Kohala Historical Sites State Monument

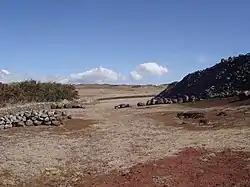

Kohala Historical Sites State Monument includes the National Historic Landmark Mookini Heiau and the birthplace of Kamehameha I.